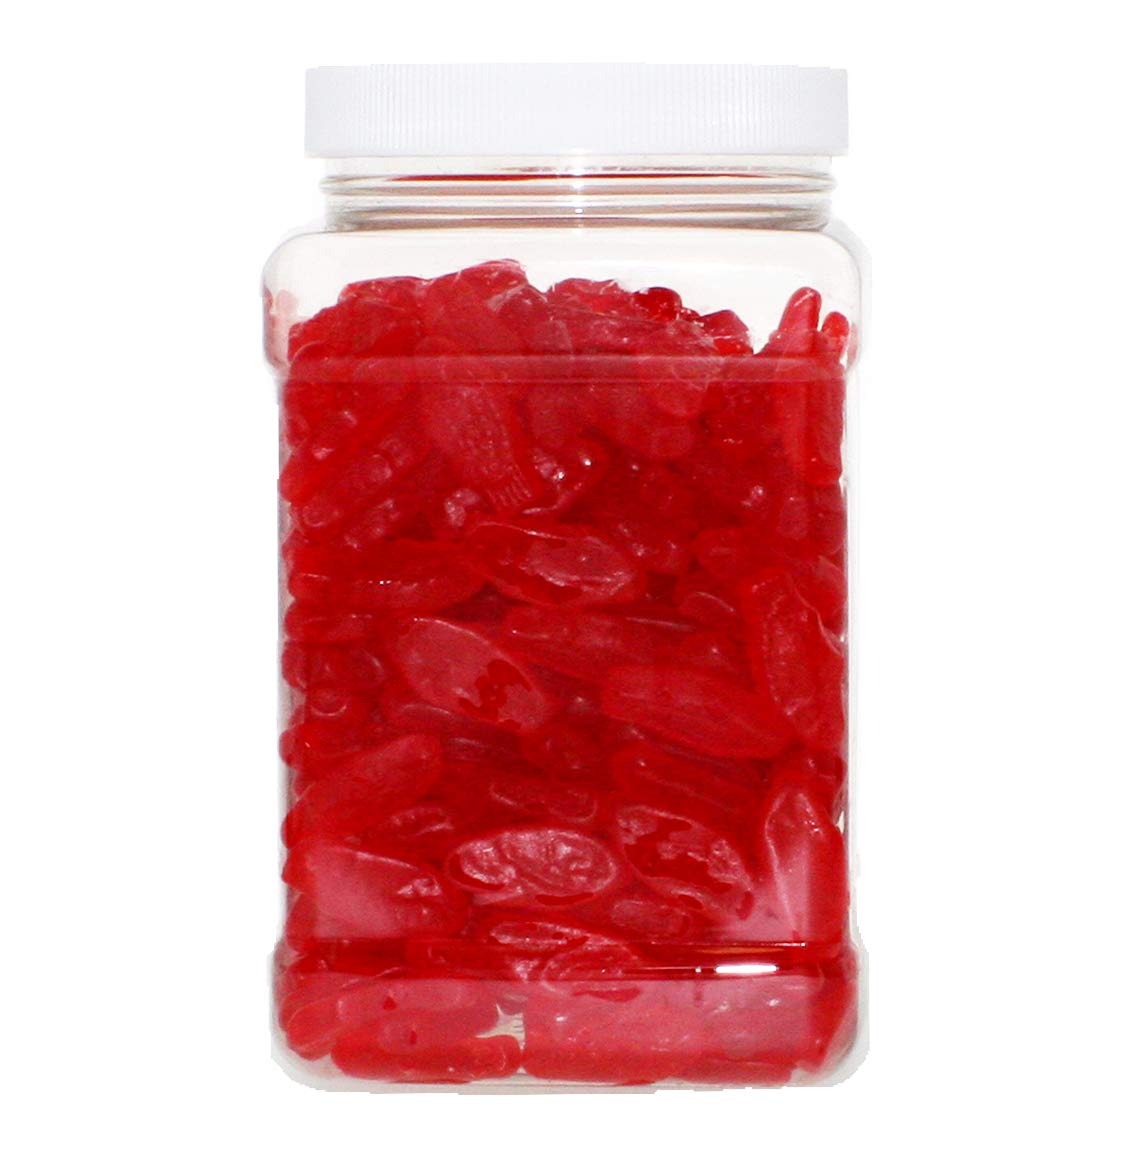
Item Name: Swedish Fish Red Mini 2LB - Original Red Chewy Swedish Fish in 48 FL OZ Gift Ready Reusable Square Jar
Bullet Point 1: Contains 2 Pounds of Red Mini Swedish Fish (Small size) in a 48 FL OZ Resealable/Reusable Square Clear Plastic Container with Grip Handle and White Easy Open Lid.
Bullet Point 2: Do you love candy and variety? This is the perfect mix for you! With a variety of Tootsie flavors, you're sure to find a piece that will satisfy your sweet tooth.
Bullet Point 3: Bulk gift products are only packaged in food grade containers, with a pressure sealed freshness liner and resealable lid for Quality Assurance and Peace of Mind. The removable Ingredient label makes the Gift Ready Line ideal for giving and/or reuse in your home.
Bullet Point 4: Each Chewy, Delicious, Sweet Treat is packaged in multiple sizes to give you the opportunity to save money. Large offers an approximately 14% savings over Medium and X-Large offers an approximately 35% Savings over Medium.
Bullet Point 5: This product is designed to save you money. Through maximizing amount of product in container and making container easily re-usable.
Product Description: Contains 2 Pounds of Red Mini Swedish Fish (Small size) in a 48 FL OZ Resealable/Reusable Square Clear Plastic Container with Grip Handle and White Easy Open Lid.
Value: 32.0
Unit: Ounce

Price: 21.95